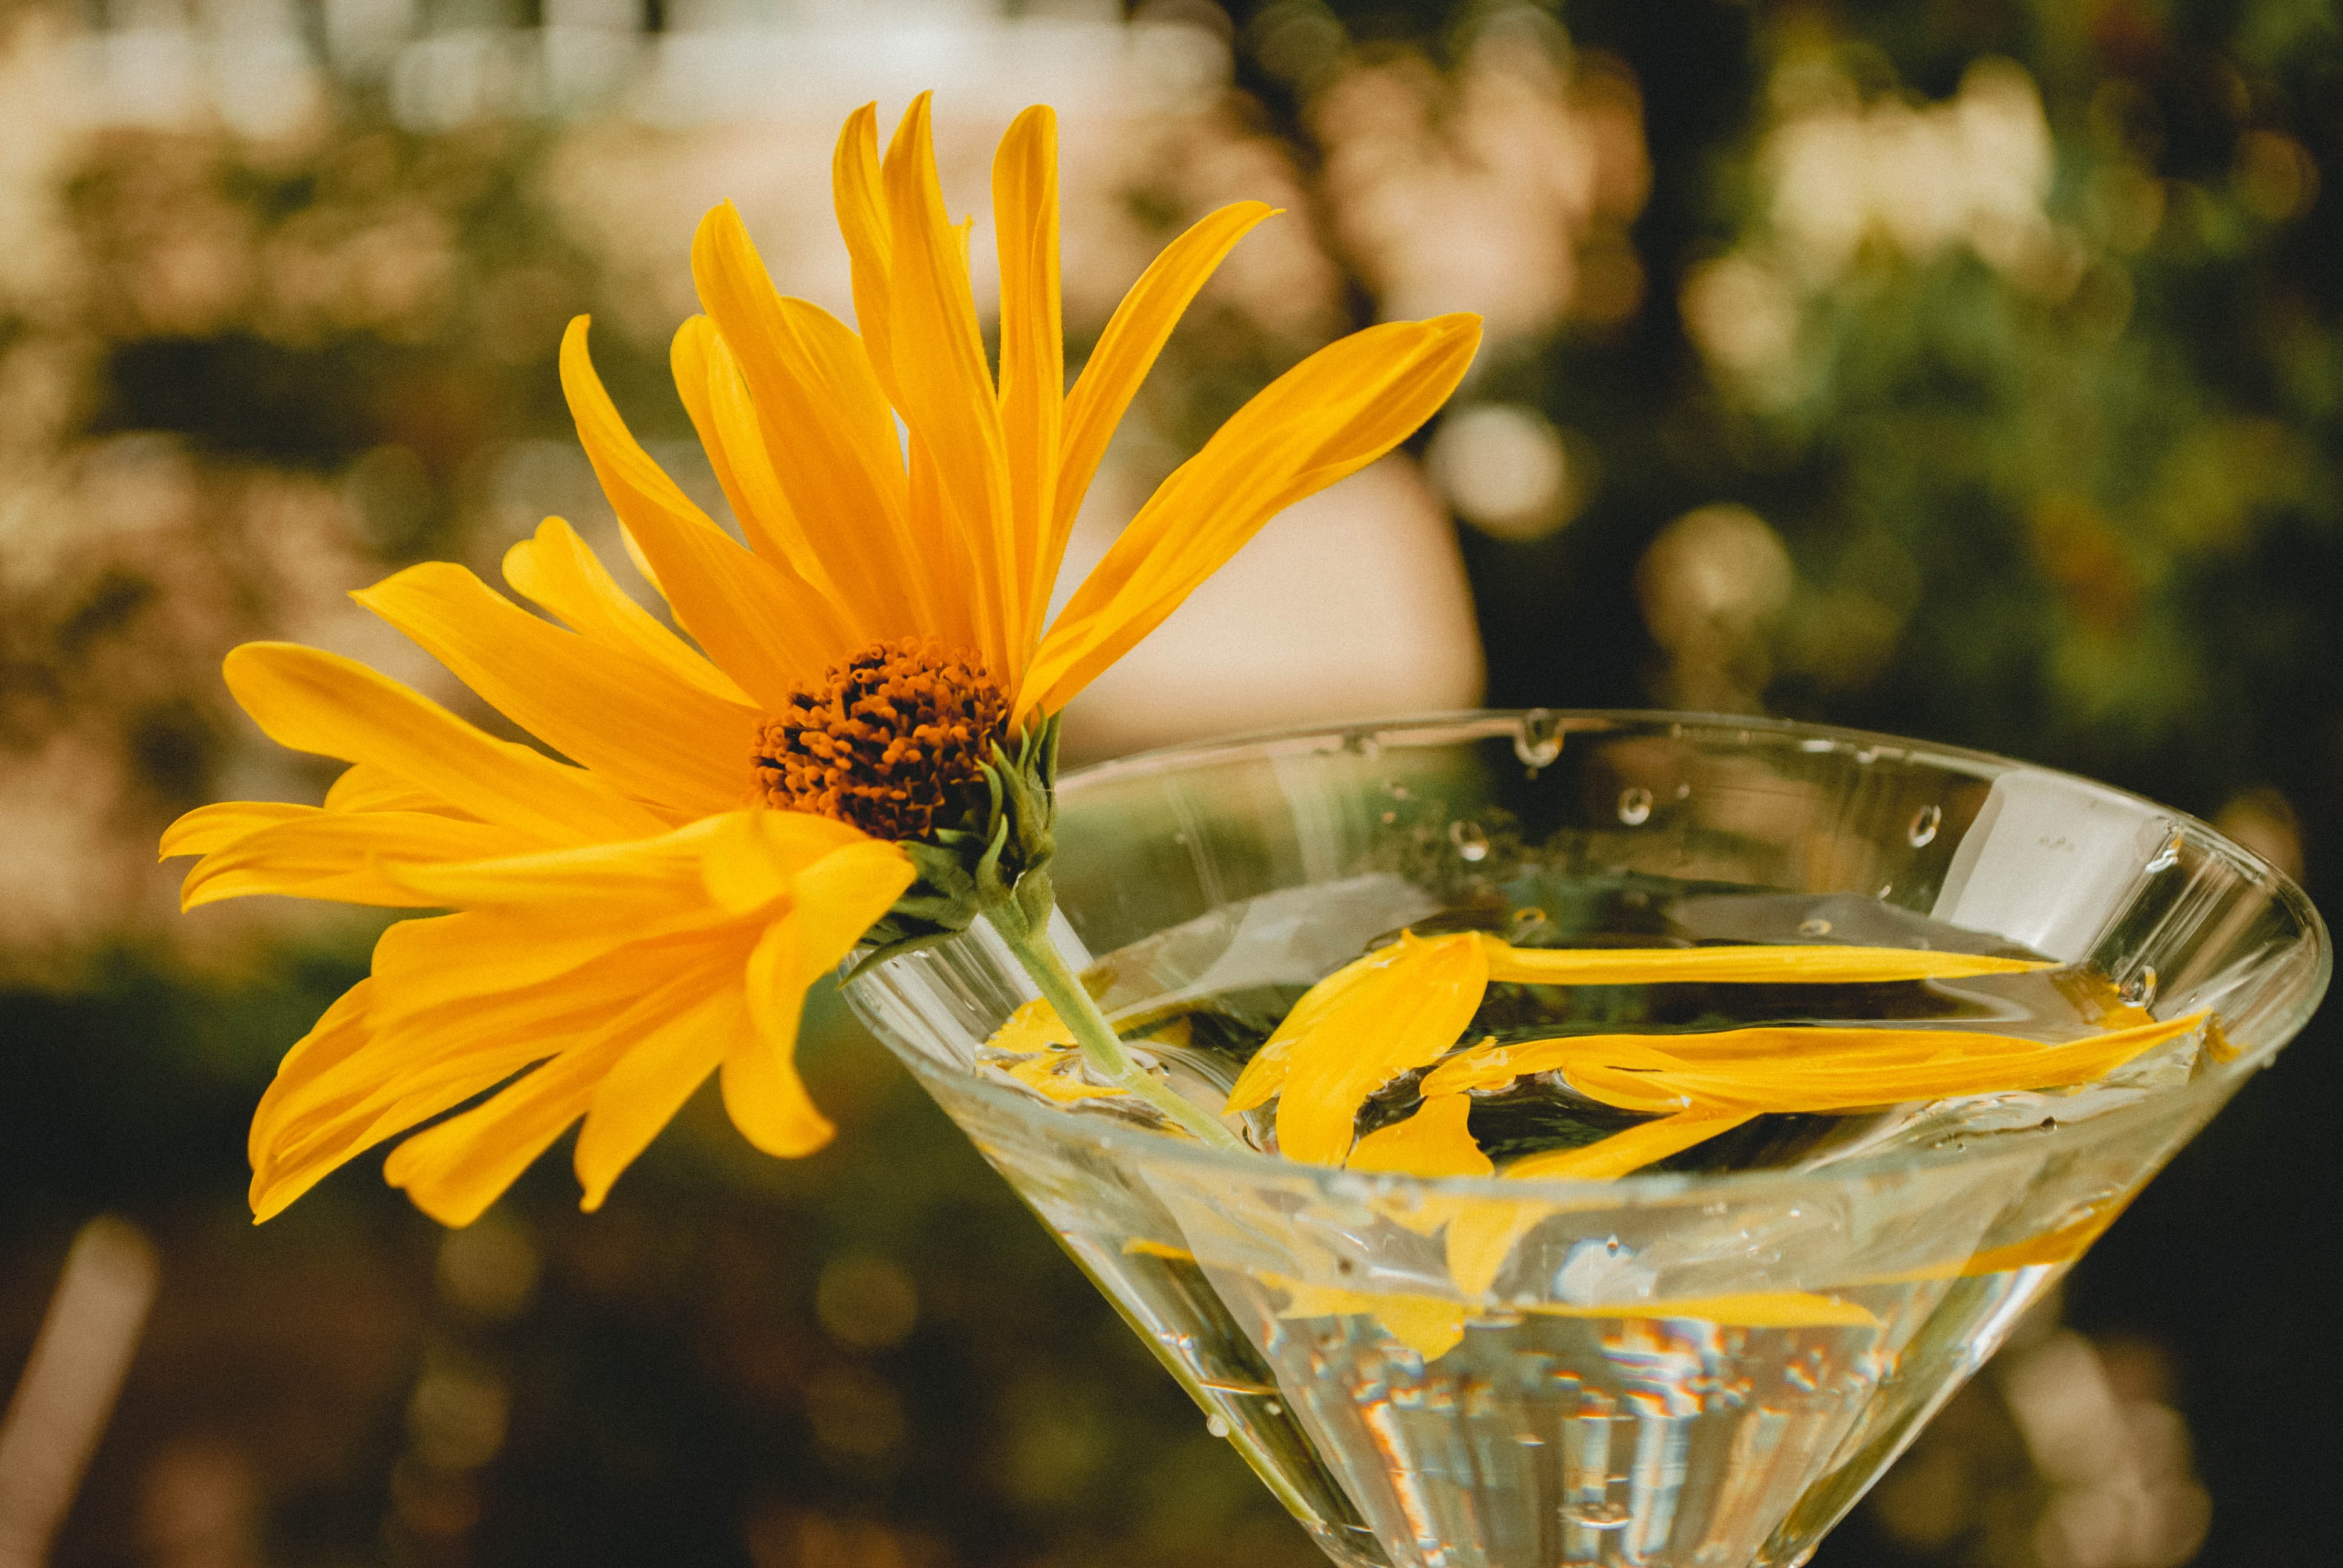
flower, yellow, plant, petal, daisy, calendula, flowering plant, Euryops pectinatus, sunflower, drink, wildflower, daisy family, glass, herb, pollen, honeybee, annual plant, drinkware, perennial plant